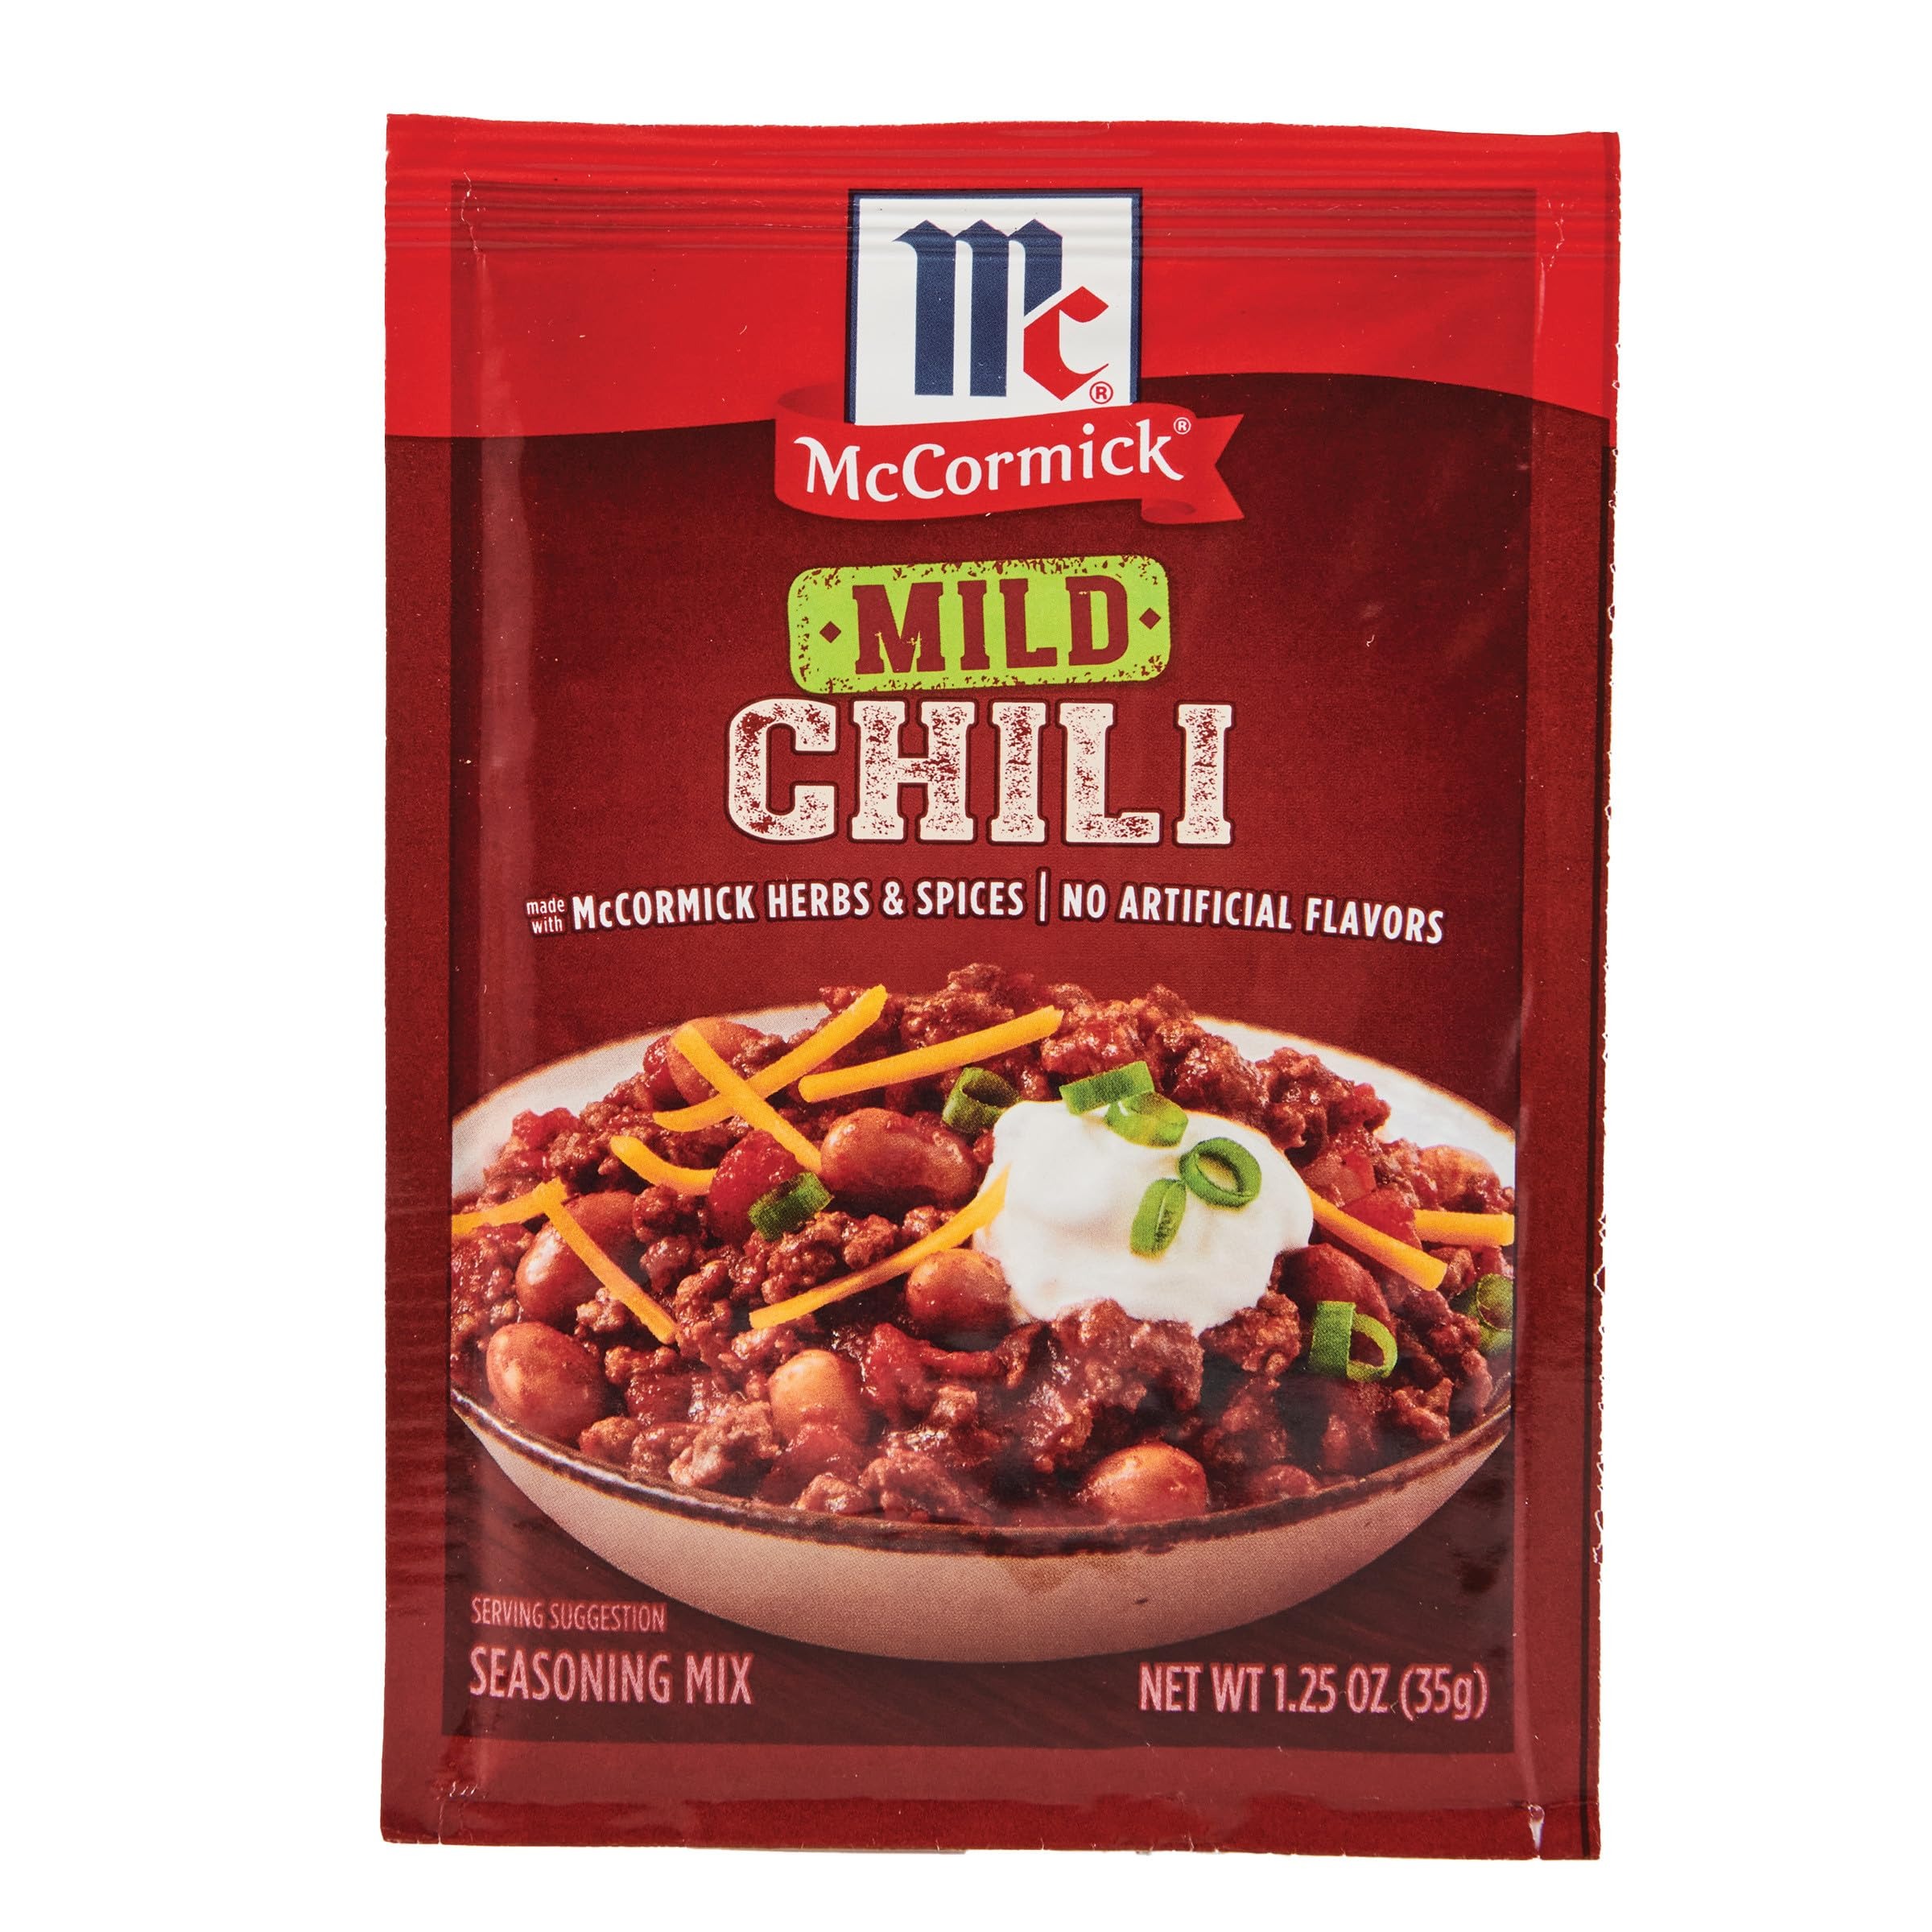
Item Name: McCormick Chili Seasoning Mix Packet, Mild, 1.25 oz
Bullet Point 1: Award winning chili in every package
Bullet Point 2: Works great with ground beef, pork, turkey - or just beans for veggie chili
Bullet Point 3: A hearty, homestyle pot of mild comfort food
Bullet Point 4: Easy dinner for the whole family any night of the week
Bullet Point 5: No MSG, artificial flavors or colors
Value: 1.25
Unit: Ounce

Price: 1.58